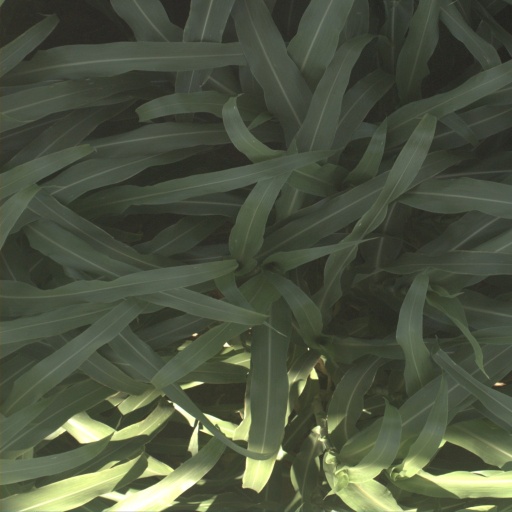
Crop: sorghum